German School of Barcelona

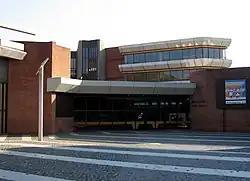
The school's main entrance at Jacint Esteva Fontanet avenue

The German School of Barcelona is a German international school in Esplugues de Llobregat, Catalonia, Spain, in the Barcelona metropolitan area.